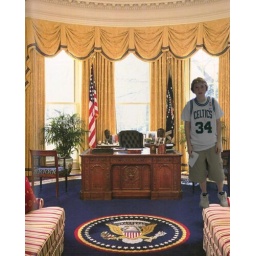
Me in the white house